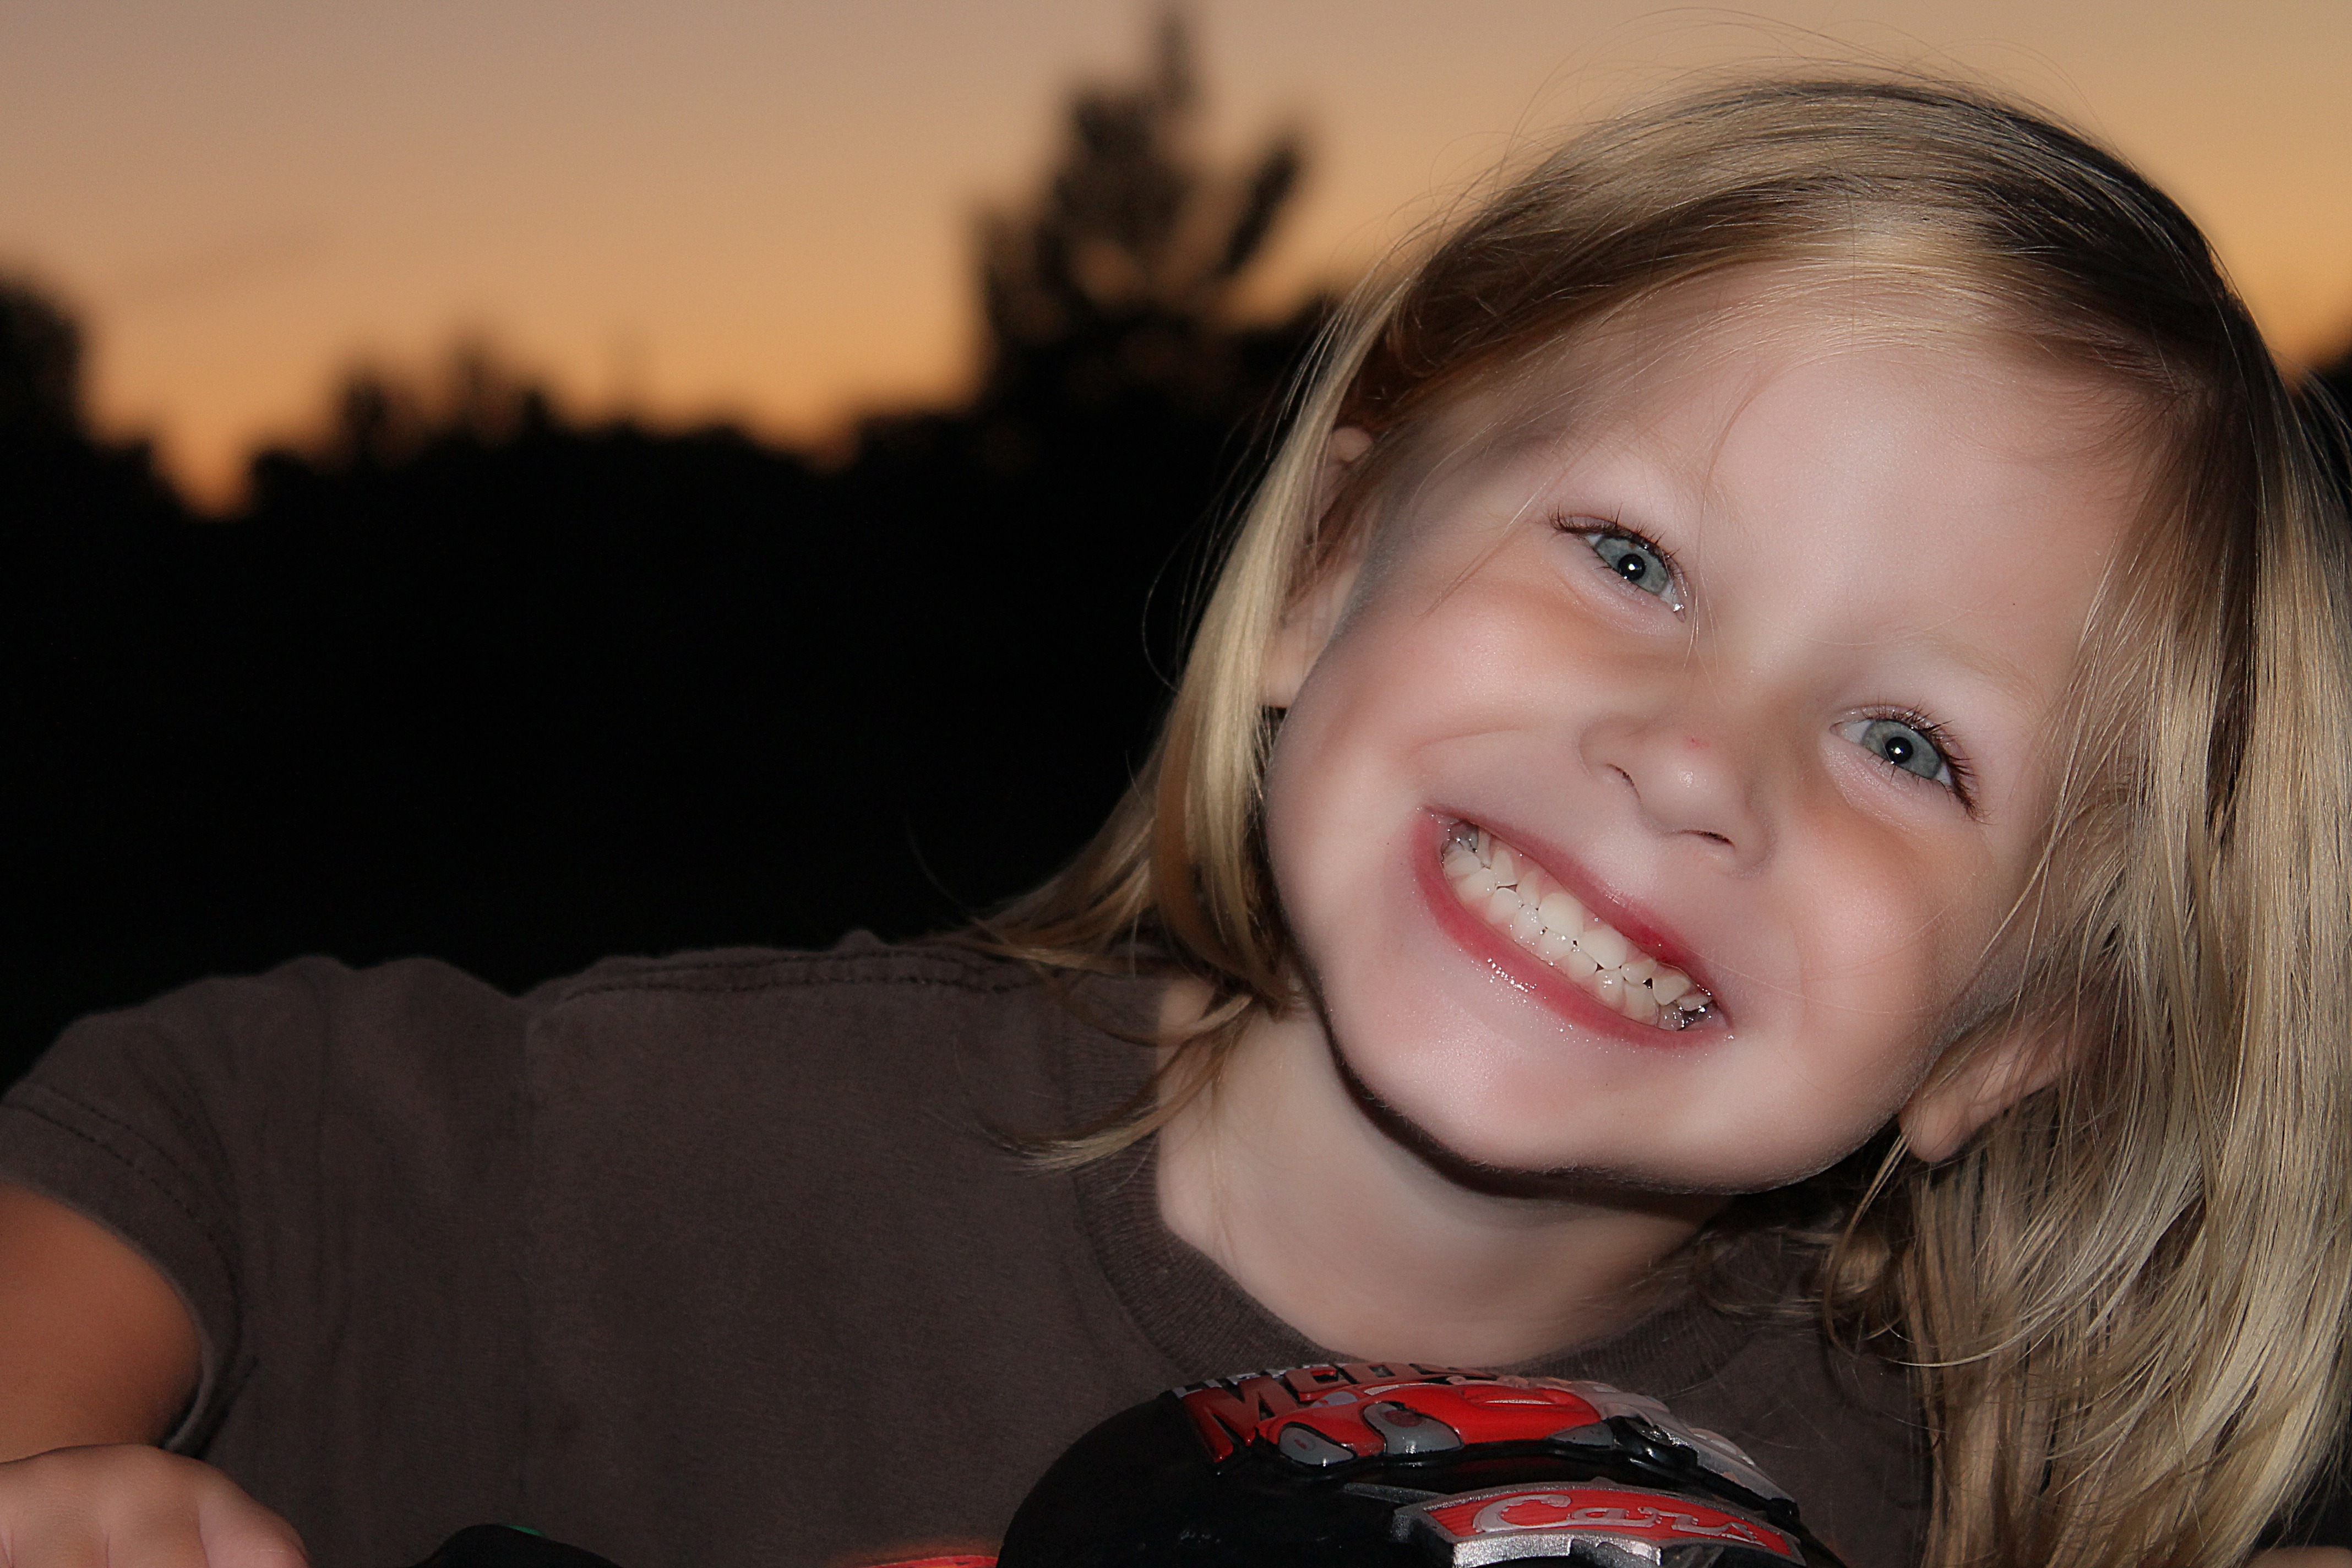
person, people, girl, woman, night, boy, kid, portrait, child, playing, facial expression, smile, face, fun, happy, infant, toddler, eye, head, skin, beauty, organ, laughter, emotion, portrait photography, smiling face, night shot